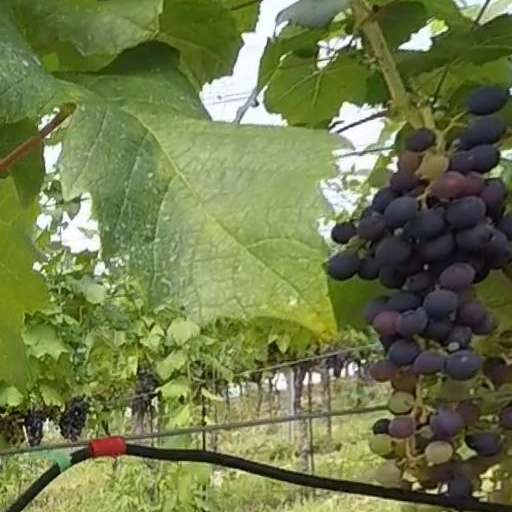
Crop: grape